University of North Dakota School of Medicine and Health Sciences

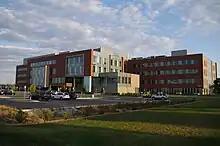
University of North Dakota School of Medicine and Health Sciences main building.

The University of North Dakota School of Medicine and Health Sciences is located in Grand Forks, North Dakota at the University of North Dakota (UND) and is the only school of medicine in the state of North Dakota.